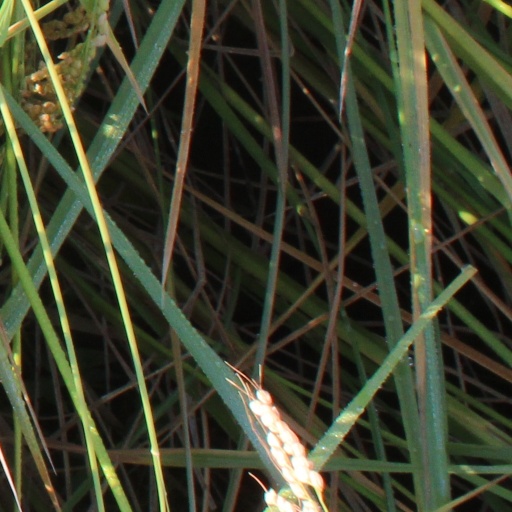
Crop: rice